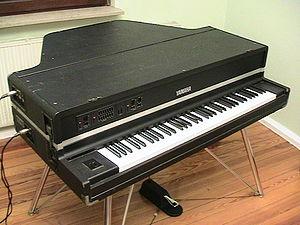
Les pianos électriques de Yamaha utilisent un mécanisme proche du piano acoustique.